Brenda Howard Memorial Award

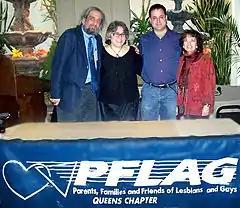
Winners of Brenda Howard Memorial Award "(L to R)" Larry Nelson 2005, Wendy Curry 2008, Tom Limoncelli 2006, and Wendy Moscow 2007.

Recipients of the award have included a number of notable activists, including Tom Limoncelli, Wendy Curry, Micah Kellner, Robyn Ochs, and H. Sharif Williams.